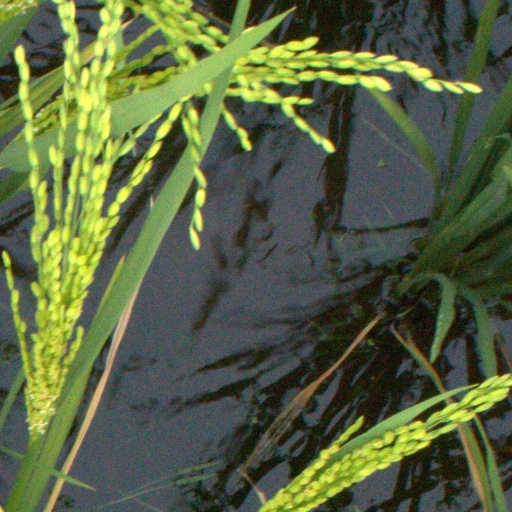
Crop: rice